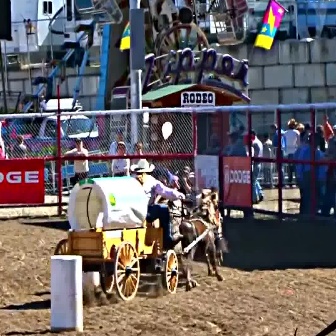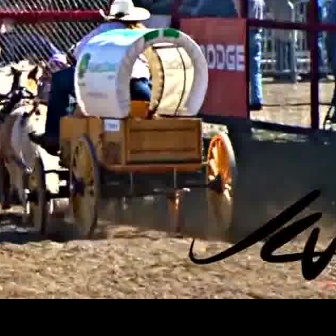
  Please identify the target specified by the bounding box [52,175,178,301] in the first image and locate it in the second image. Return the coordinates in [x_min,y_min,x_max,y_max] format.
Answer: [24,25,237,238]